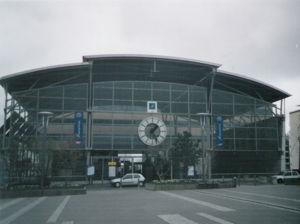
Façade de la gare de Cergy-le-Haut. Catégorie:Gare du Val-d'Oise